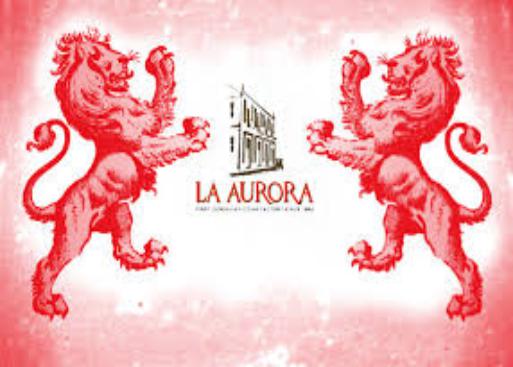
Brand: La Aurora
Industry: Necessities